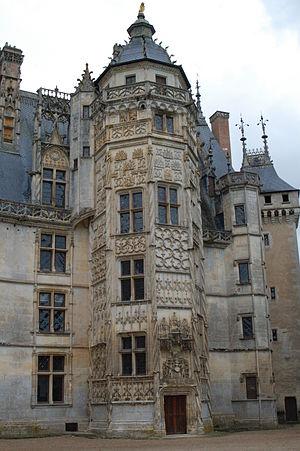
Tour de l'escalier d'honneur du château de Meillant (Cher, Centre, France)
L'architecture gothique est un style architectural d'origine française qui s'est développé à partir de la seconde partie du Moyen Âge en Europe occidentale. Elle apparaît en Île-de-France et en Haute-Picardie au XIIᵉ siècle. Elle se diffuse rapidement au nord puis au sud de la Loire et en Europe jusqu'au milieu du XVIᵉ siècle et même jusqu'au XVIIᵉ siècle dans certains pays. L'esthétique gothique et ses techniques se perpétuent dans l'architecture française au-delà du XVIᵉ siècle, en pleine période classique, dans certains détails et modes de constructions. Enfin, un véritable renouveau apparaît avec la vague de l'historicisme du XIXᵉ siècle jusqu'au début du XXᵉ siècle. Le style a alors été qualifié de néo-gothique.
La Renaissance française est un mouvement artistique et culturel situé en France entre le milieu du XVᵉ siècle et le début du XVIIᵉ siècle. Étape de l'époque moderne, la Renaissance apparaît en France après le début du mouvement en Italie et sa propagation dans d'autres pays européens.
Louis XII, né le 27 juin 1462 au château de Blois et mort le 1ᵉʳ janvier 1515 à Paris, surnommé le « Père du peuple » par les états généraux de 1506, est roi de France de 1498 à 1515.
Le château de Meillant est un château fort médiéval, reconstruit en partie après la guerre de cent ans dans un style gothique flamboyant évoluant jusqu'au style Louis XII.
Meillant est une commune française située dans le département du Cher en région Centre-Val de Loire.
Formant la transition entre l'art gothique et la Première Renaissance, le style Louis XII est le résultat des guerres d'Italie de Charles VIII et de Louis XII mettant alors la France en rapport direct avec la Renaissance artistique italienne. D'une façon générale, la structure reste française, seul le décor change et devient italien.